Mount Desert Island

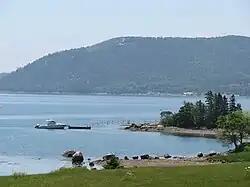
Somes Sound, site of the first French mission in North America

In 1613, French Jesuit missionaries established Saint-Sauveur Mission on present-day Fernald Point near Somes Sound—the first French Catholic mission in North America. On July 2, 1613, Virginia colonial captain Samuel Argall arrived aboard the "Treasurer" and destroyed the mission. Three missionaries were killed, three wounded, and approximately twenty prisoners were taken to Jamestown. Argall destroyed the buildings, replaced the Catholic cross with a Protestant one, then continued to eliminate French settlements at Saint Croix Island and Port-Royal.